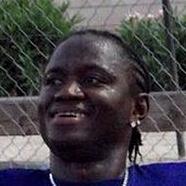
Age: 21